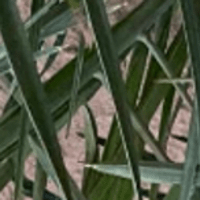
Label: Healthy sample